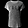
Label: T - shirt / top